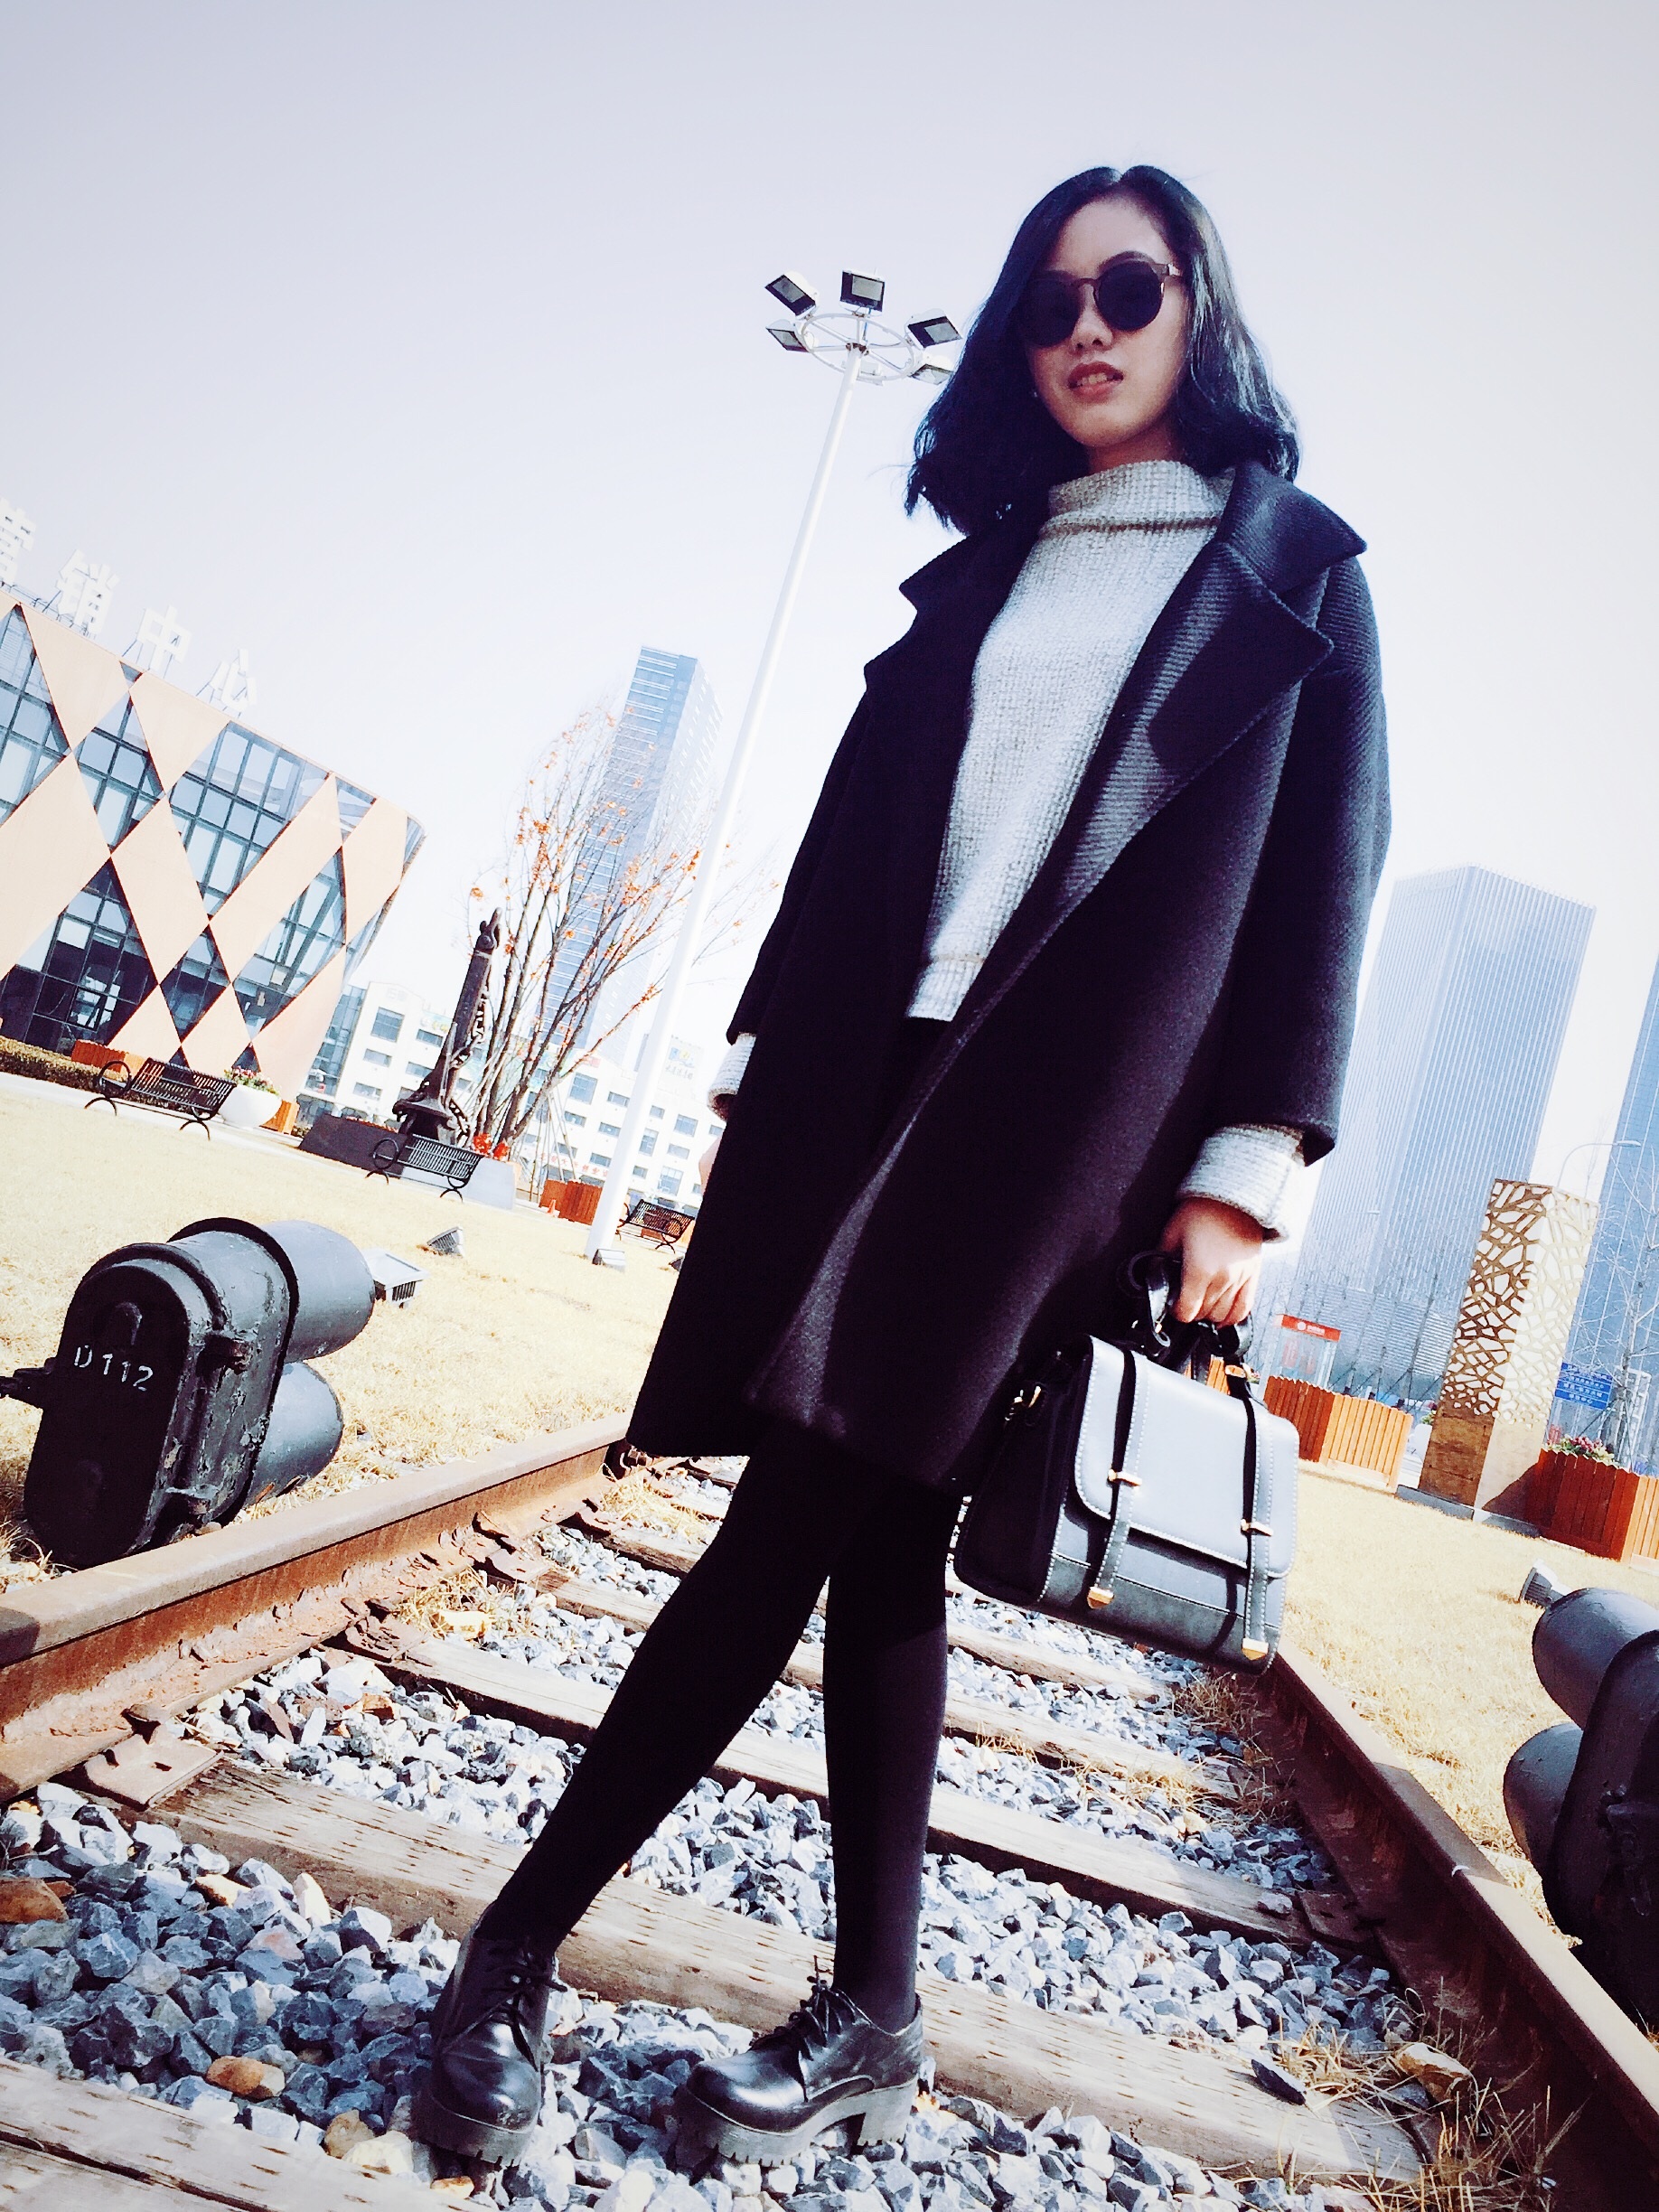
winter, girl, woman, portrait, model, spring, youth, fashion, blue, clothing, outerwear, season, dress, sunglasses, footwear, image, adult, glamour, photo shoot, women fashion